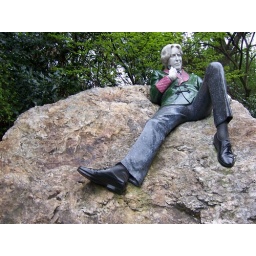
Oscar Wilde sits atop a rock looking at his childhood home across the street in Dublin's Square.